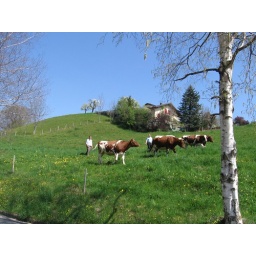
cows right by the cheese factory being moved to another field